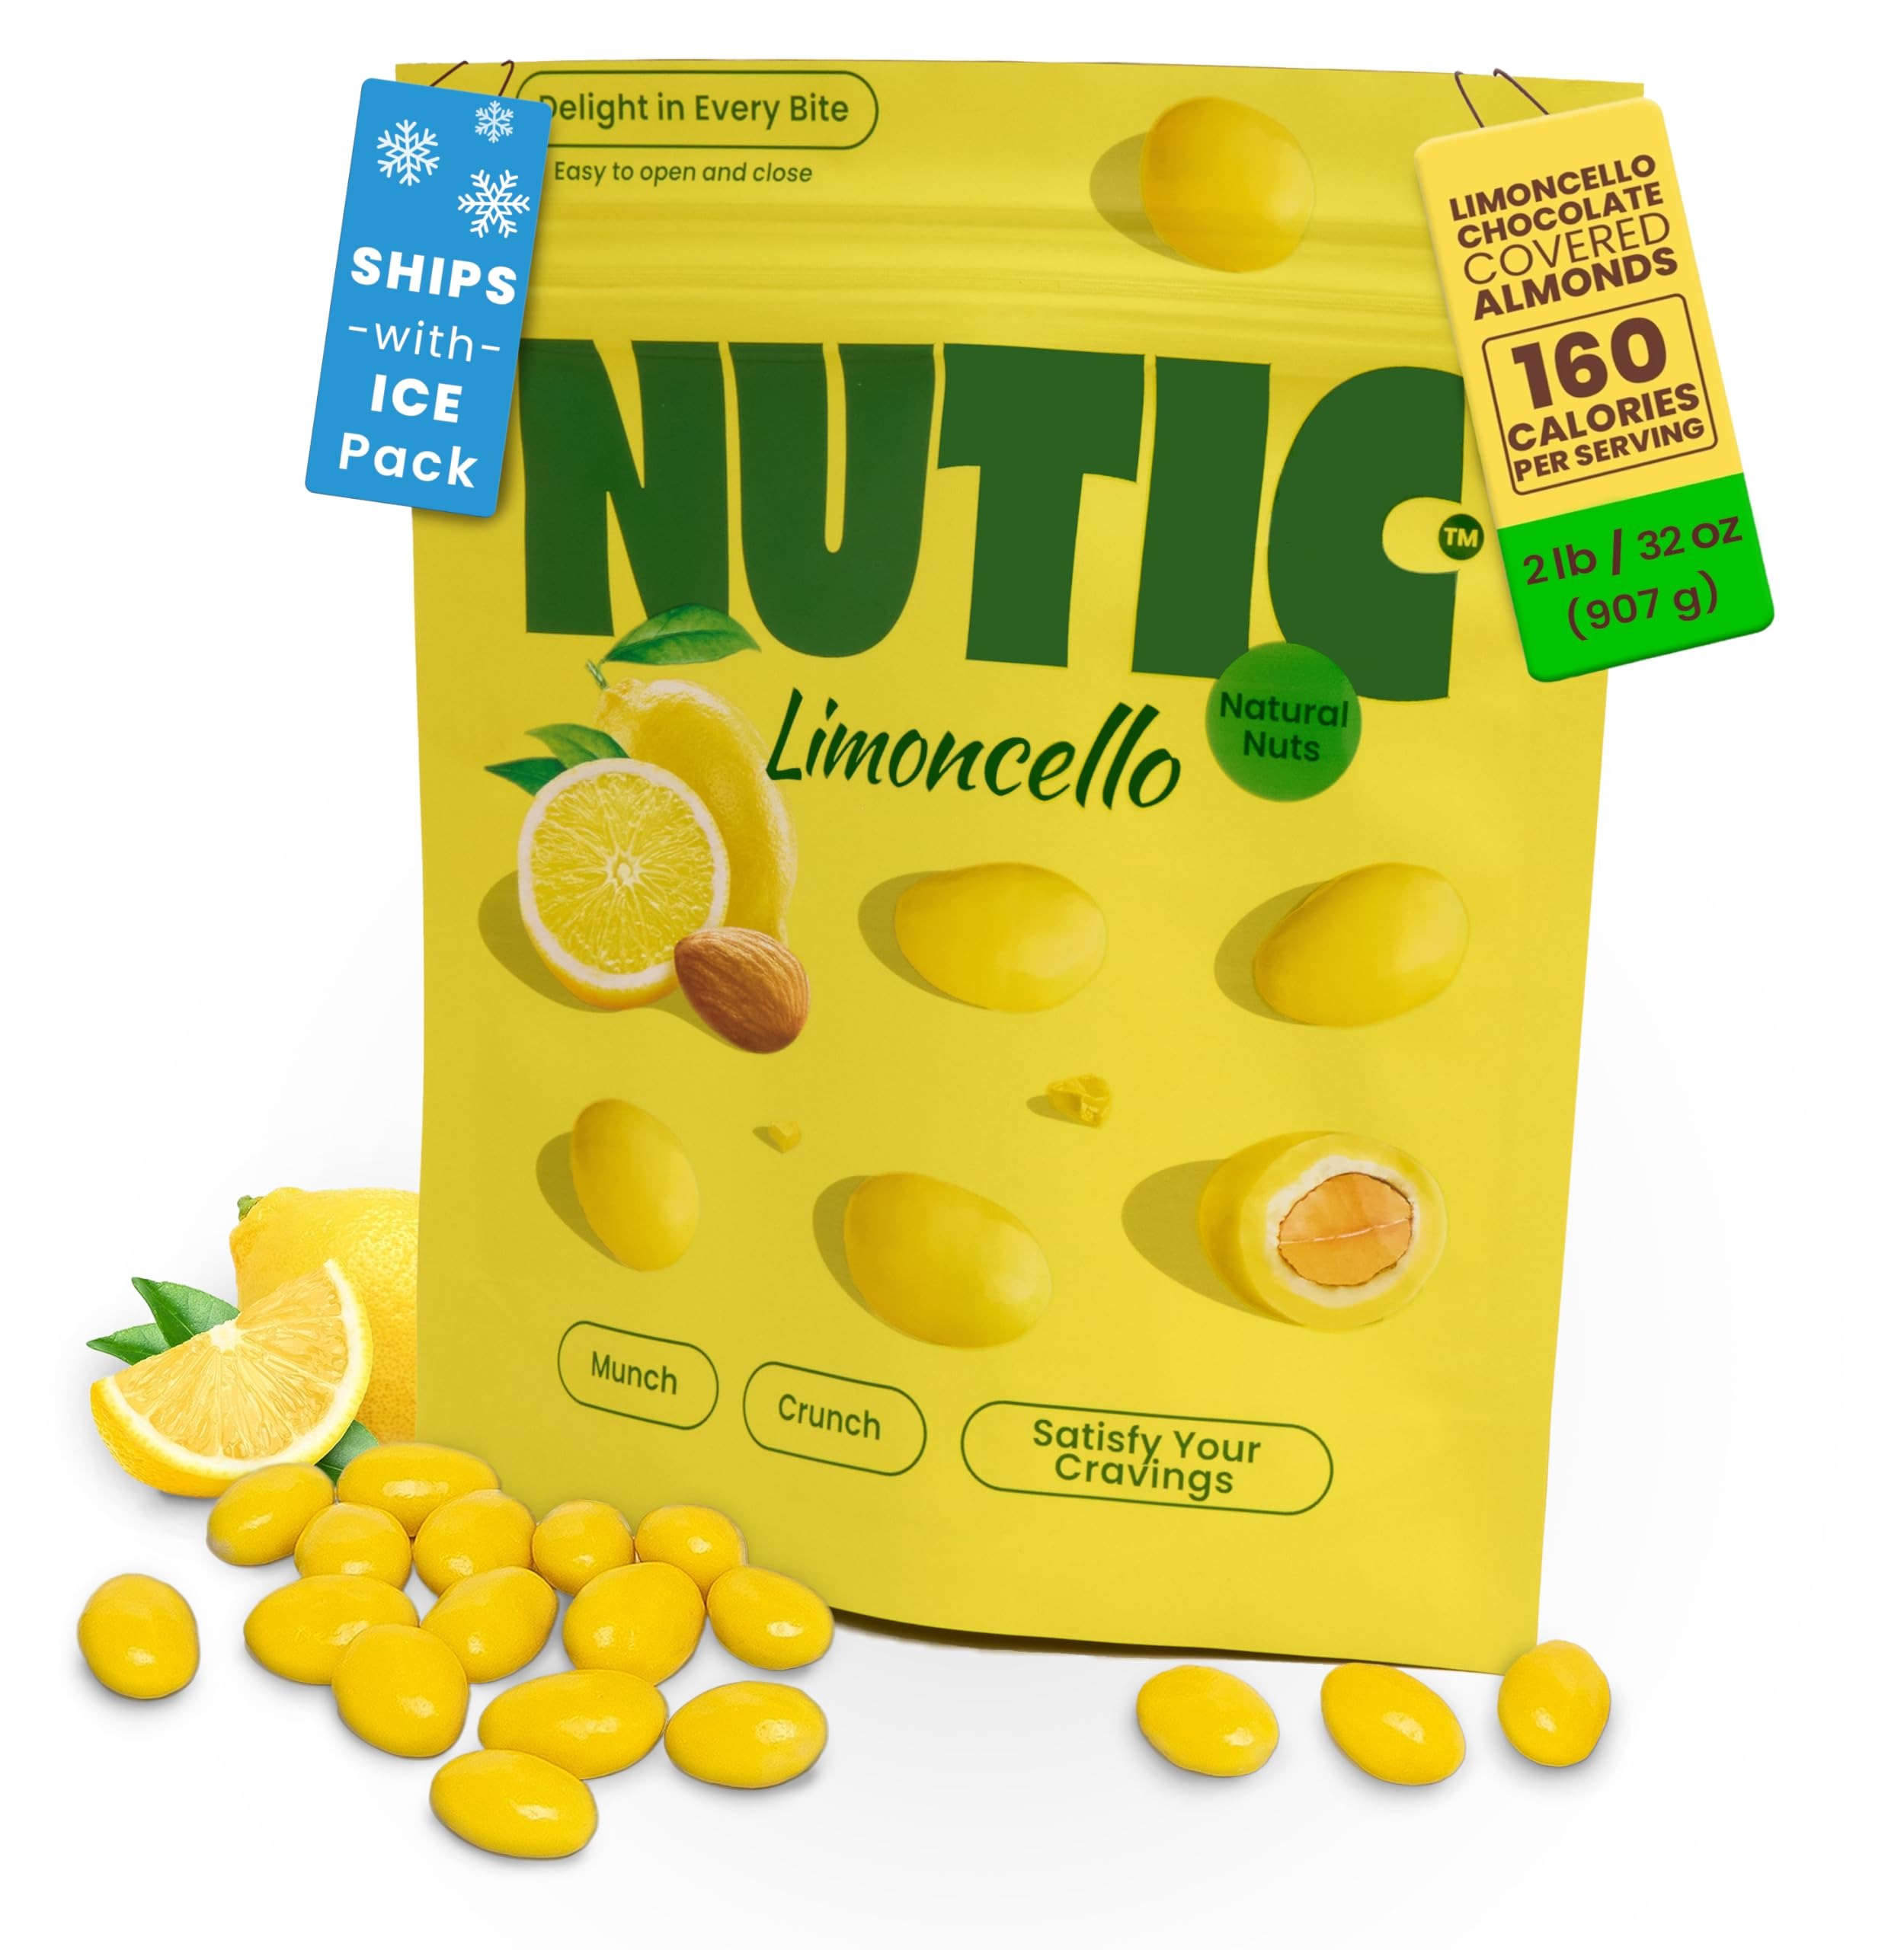
Item Name: Nutic Lemoncello Chocolate Covered Almonds - 2 Lb. Roasted Almond in White Chocolate & Lemon Creme Candy. Citrus Bliss Flavors for Perfect Snacks & Gifts, Made in USA - (Pack of 1)
Bullet Point 1: 🍋 ZESTY WHITE CHOCOLATE PERFECTION: Nutic brings you an exquisite blend of roasted almonds, velvety white chocolate, and a burst of lemon cream. Satisfy your sweet cravings with this harmonious combination of crunch, creaminess, and tanginess in every bite.
Bullet Point 2: 🌱 HEALTHY INDULGENCE: Nutic's guilt-free white chocolate-covered almonds are made with natural, non-GMO ingredients, void of artificial colors, flavors, or preservatives. Satisfy your cravings guilt-free with this delightful blend of premium white chocolate.
Bullet Point 3: 🔄 FRESHNESS SEALED: Nutic's chocolate-covered almonds are housed in a convenient resealable bag, preserving their freshness and crunch. Ideal for on-the-go snacking or savoring at home, enjoy a delectable treat every time you reach for these delightful almonds.
Bullet Point 4: 🍋 ZESTY LEMON GIFT: Nutic presents an irresistible treat – white chocolate almonds infused with tangy lemon cream. An ideal gift for lemon lovers, share the joy with friends and family or elevate gift baskets with this sweet and tangy delight.
Bullet Point 5: ✅ CRAFTED IN THE USA: Nutic takes pride in creating a premium snack experience with our lemon crème almonds, meticulously crafted using the finest locally sourced ingredients. Elevate your taste buds with each bite of flavor-packed satisfaction.
Product Description: Savor the luxurious experience of Nutic's white chocolate-covered almonds, a heavenly blend of roasted almonds embraced by velvety white chocolate and zesty lemon cream. This guilt-free indulgence is crafted with natural, non-GMO ingredients, ensuring a healthy treat free from artificial colors, flavors, or preservatives. Packaged in a resealable bag, these almonds retain their freshness and crunch, making them perfect for on-the-go snacking or indulging at home. The delightful combination of crunch, creaminess, and tanginess in every bite caters to your sweet cravings. Share the joy by gifting these irresistible white chocolate almonds infused with tangy lemon cream, an ideal treat for lemon enthusiasts. Meticulously crafted in the USA using locally sourced ingredients, Nutic takes pride in delivering a premium snacking experience that elevates your taste buds with each flavor-packed satisfaction.
Value: 32.0
Unit: Ounce

Price: 28.98